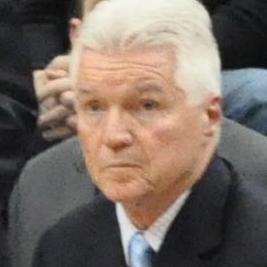
Age: 64